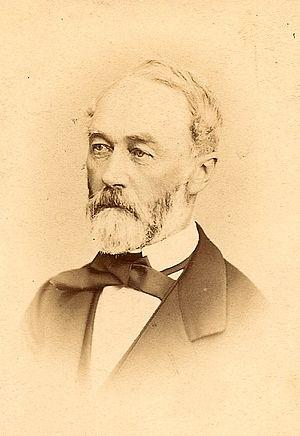
Pierre-Frédéric Dorian, né le 24 janvier 1814 à Montbéliard et mort le 14 avril 1873 à Paris, est un maître de forges et homme politique français.